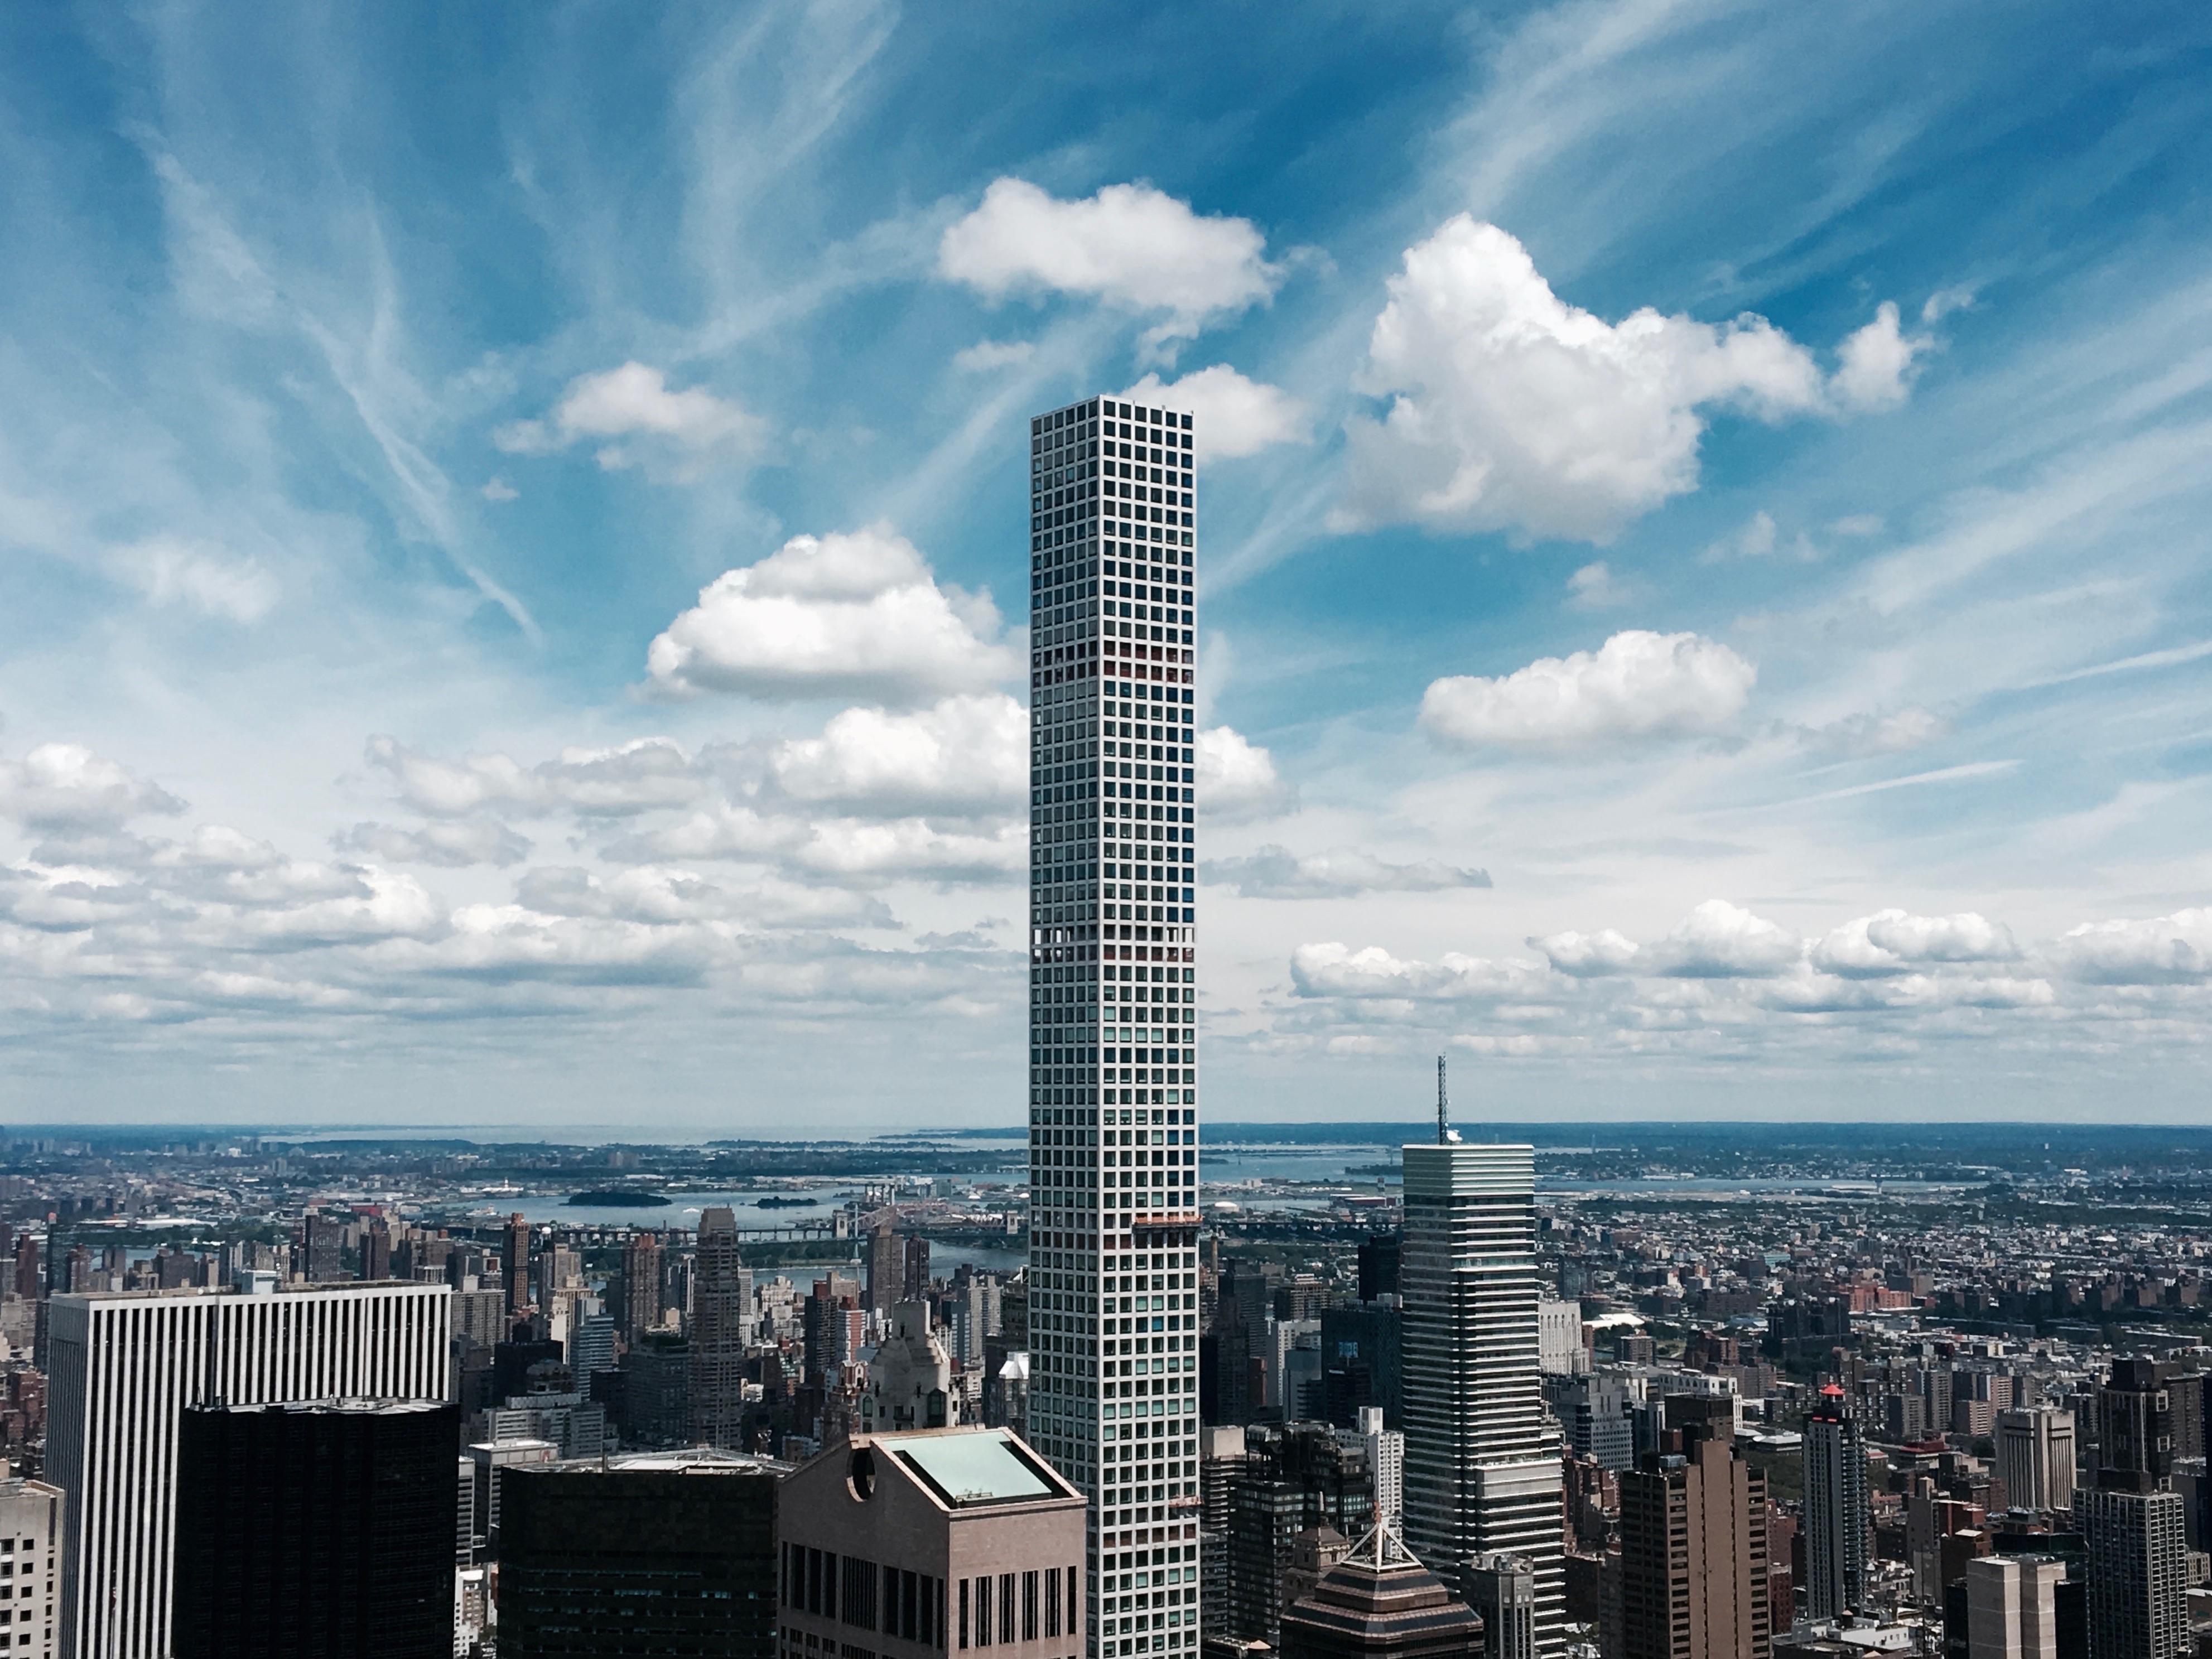
horizon, cloud, architecture, sky, skyline, building, city, skyscraper, cityscape, downtown, dusk, tower, landmark, tower block, metropolis, urban area, human settlement, atmosphere of earth, metropolitan area